Ouray (Ute leader)

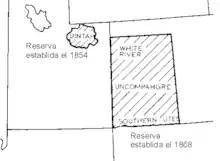
The Treaty of 1868 resulted in the creation of a reservation for the Utes in western Colorado

Ouray was born in 1833 near the Taos Pueblo in Nuevo México, now in the state of New Mexico. His father, Guera Murah, also called Salvador, was a Jicarilla Apache adopted into the Ute, and his mother was Uncompahgre Ute.